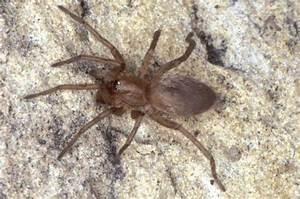
spider